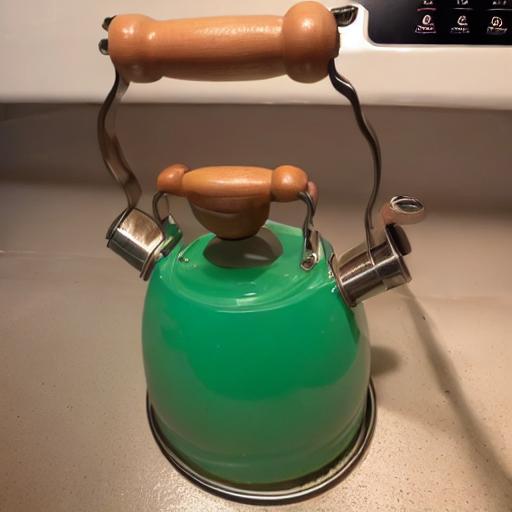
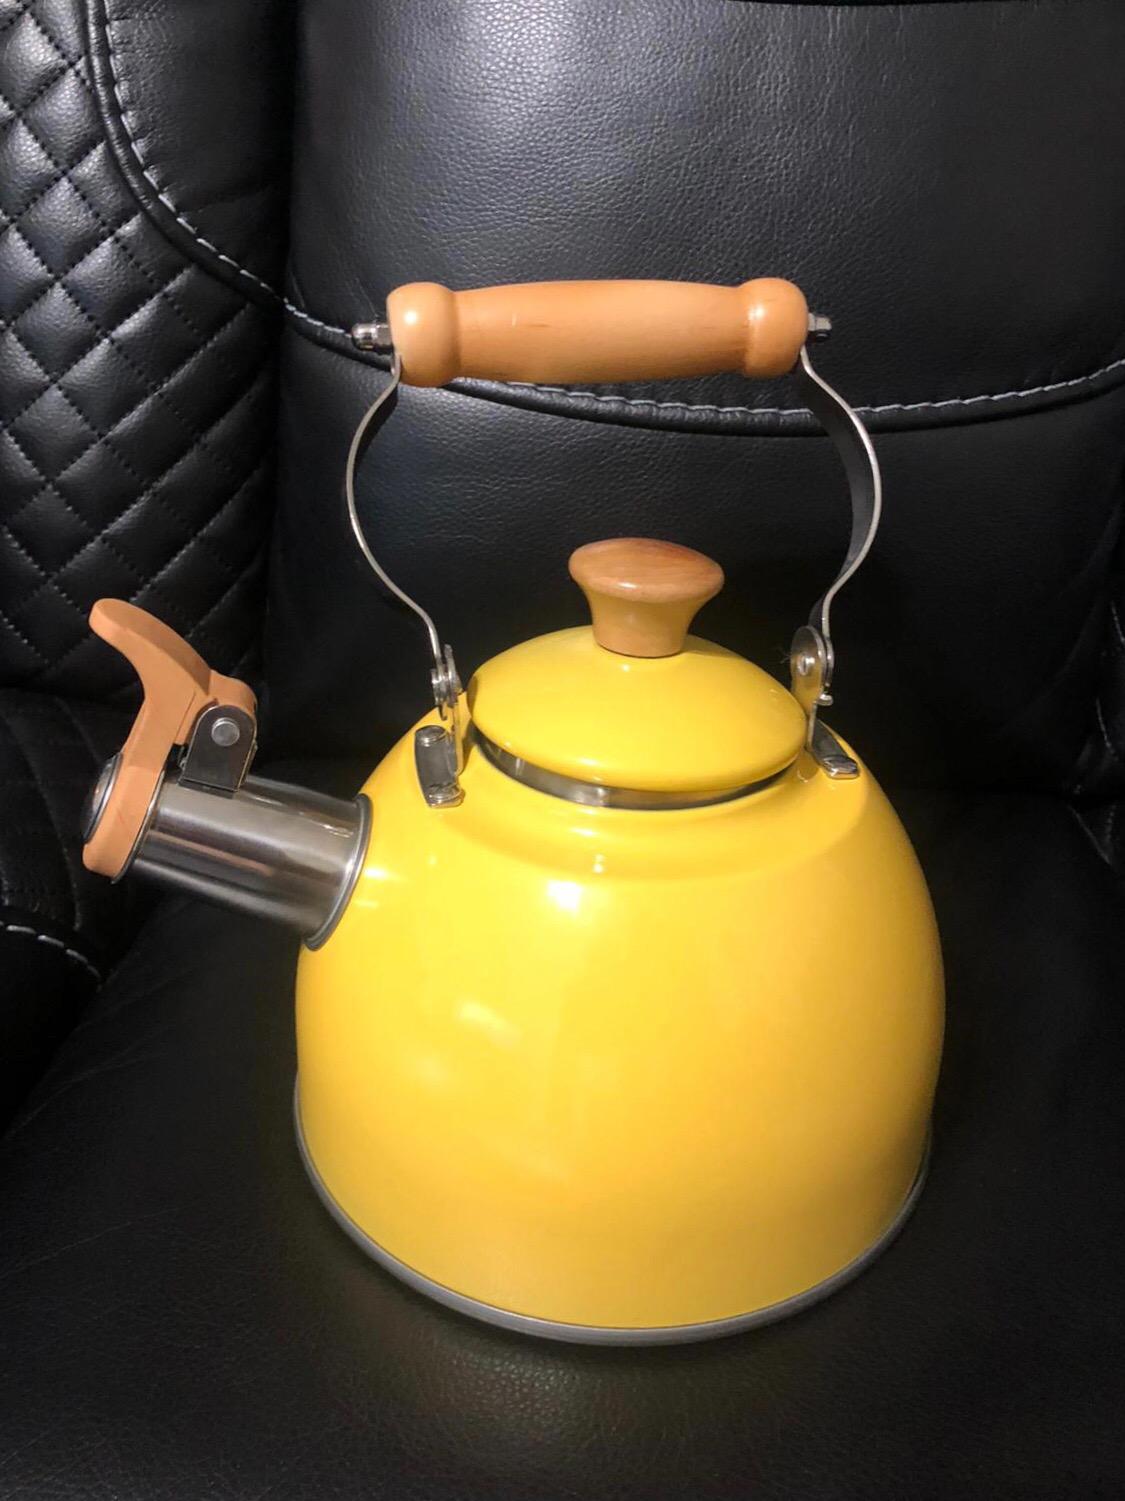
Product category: items_kettle
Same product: no